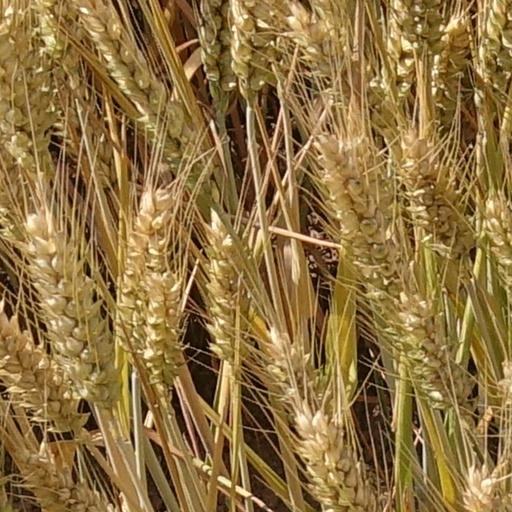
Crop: wheat